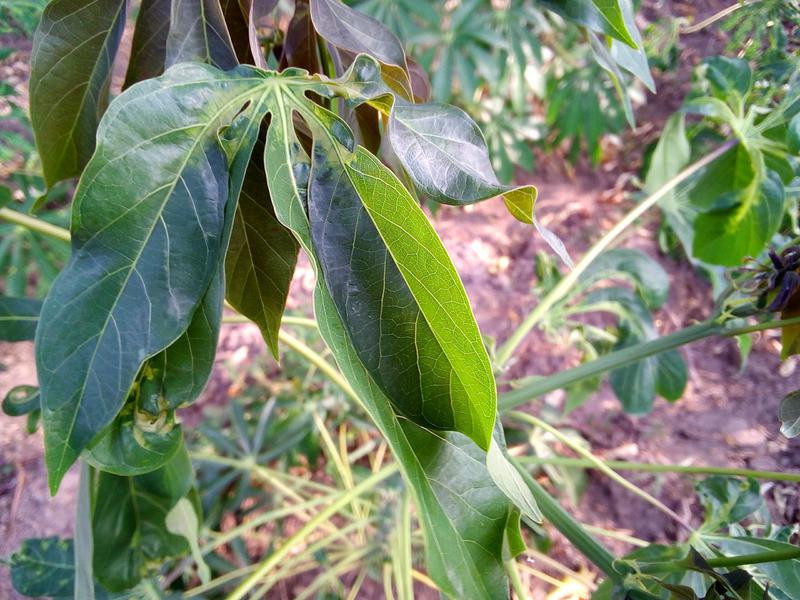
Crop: cassava
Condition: mosaic_disease